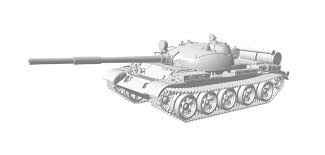
Label: T-62